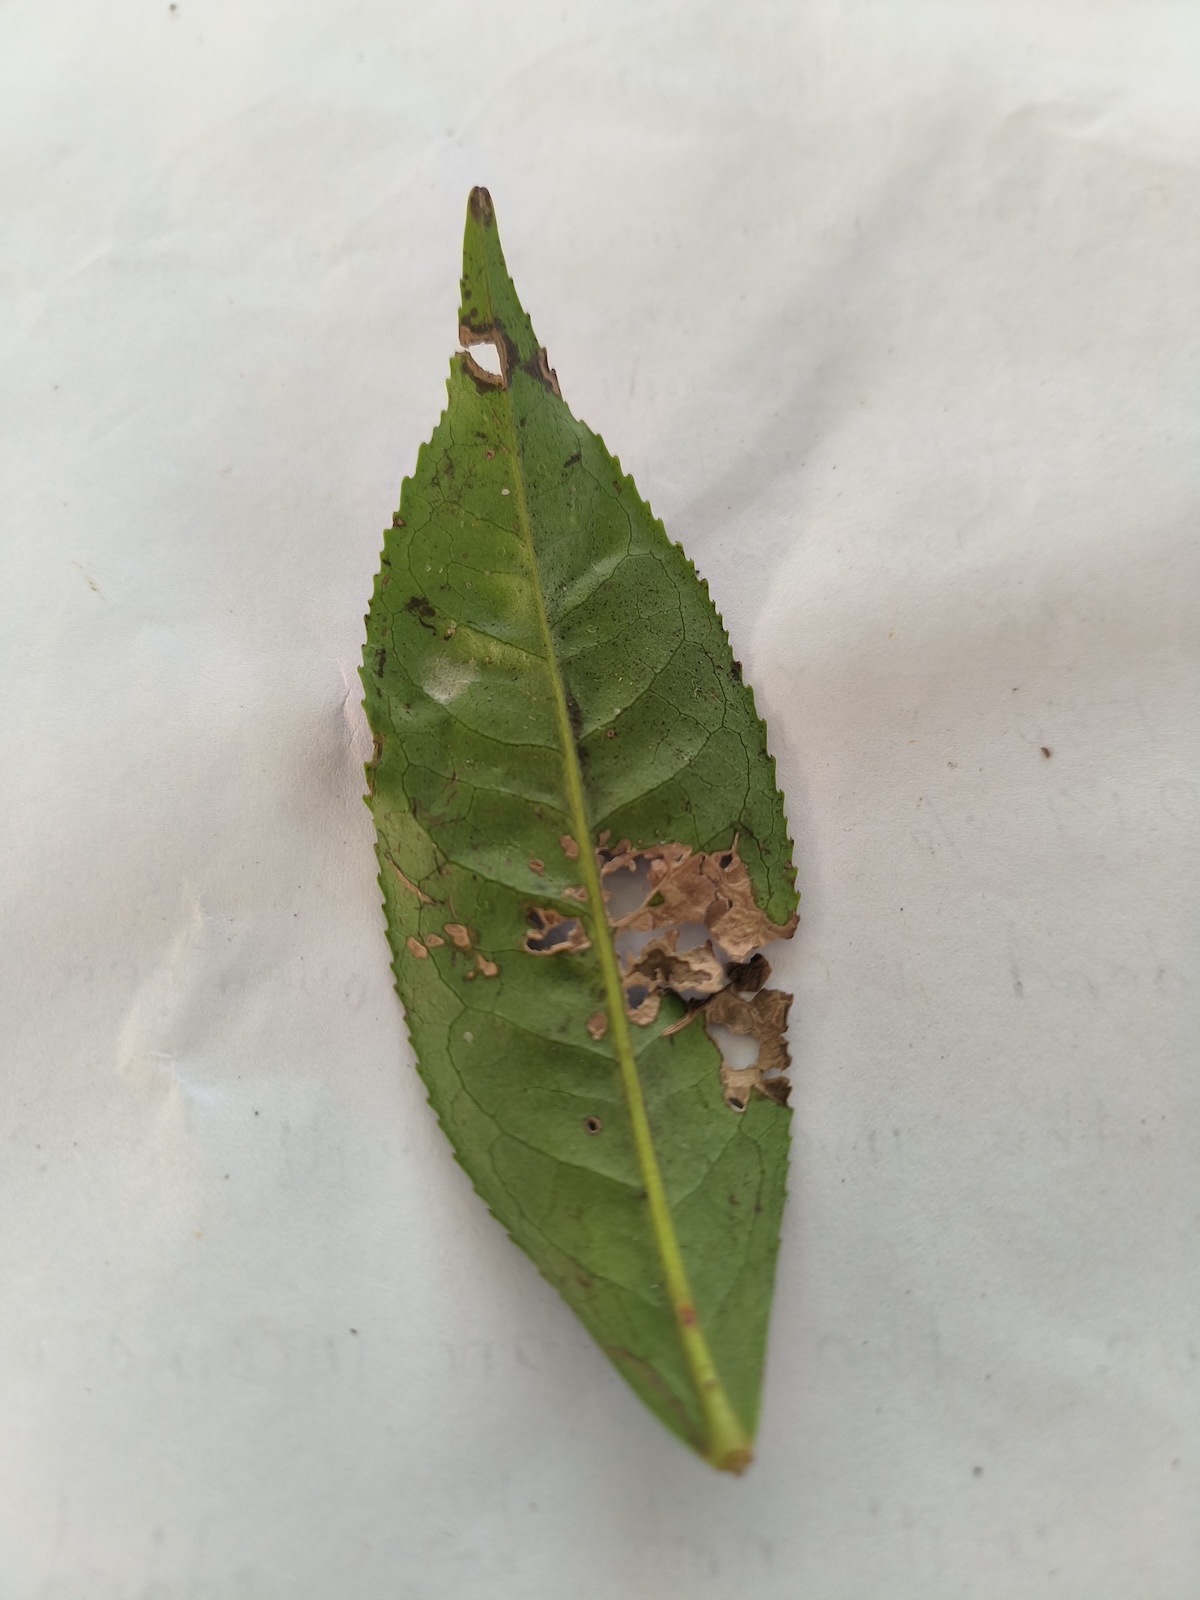
Label: Gray Blight